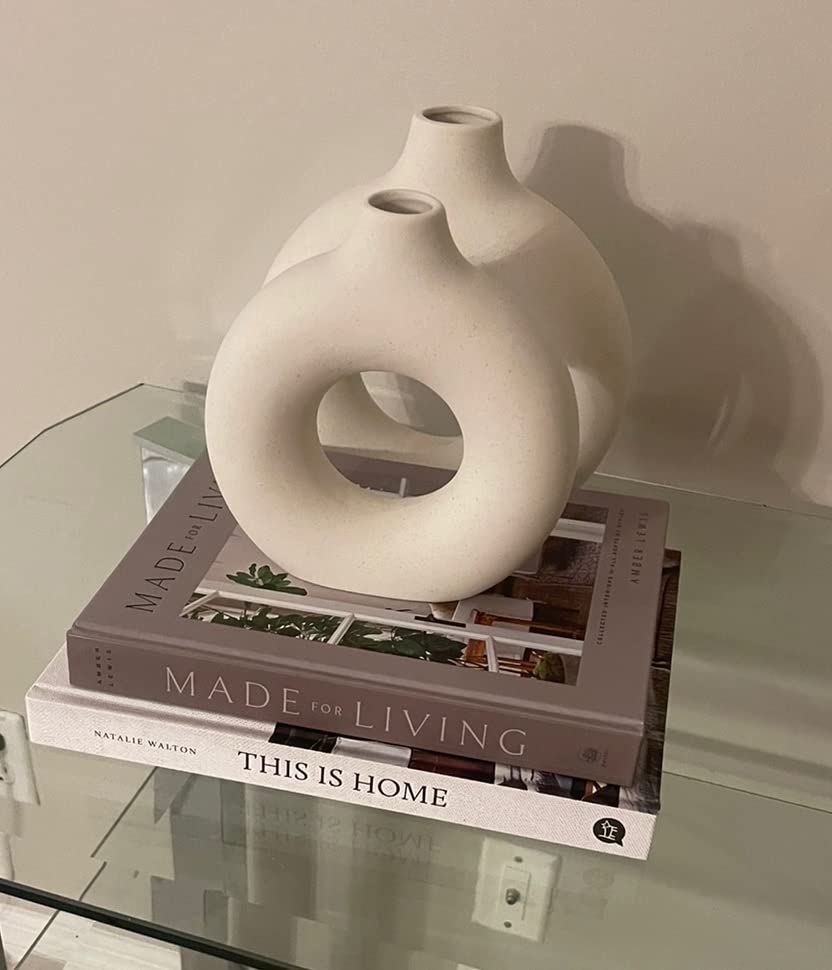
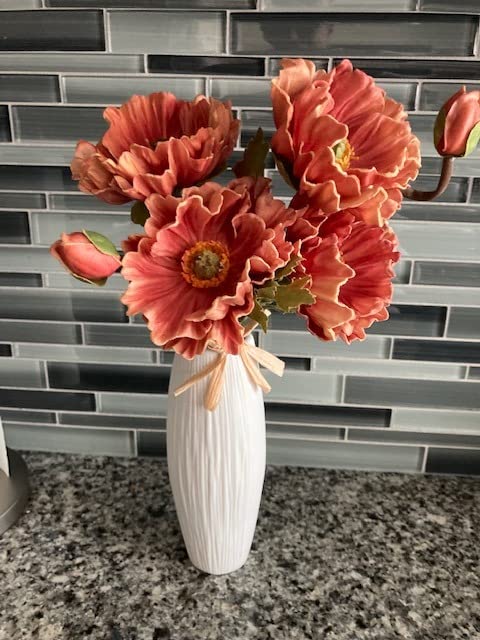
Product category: vase
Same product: no